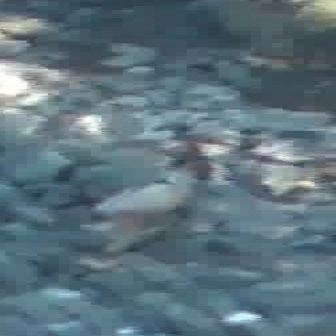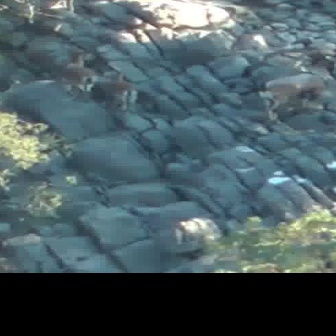
  Please identify the target specified by the bounding box [89,134,213,258] in the first image and locate it in the second image. Return the coordinates in [x_min,y_min,x_max,y_max] format.
Answer: [254,44,335,125]